University of Leeds accommodation

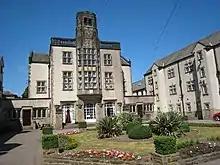
Devonshire Hall, Cumberland Road

This is a list of halls of residence both on and off campus at the University of Leeds in Leeds, England.